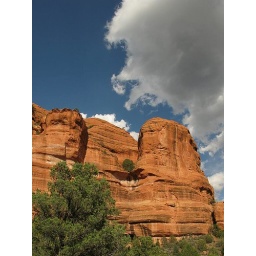
cloudscape over red rocks